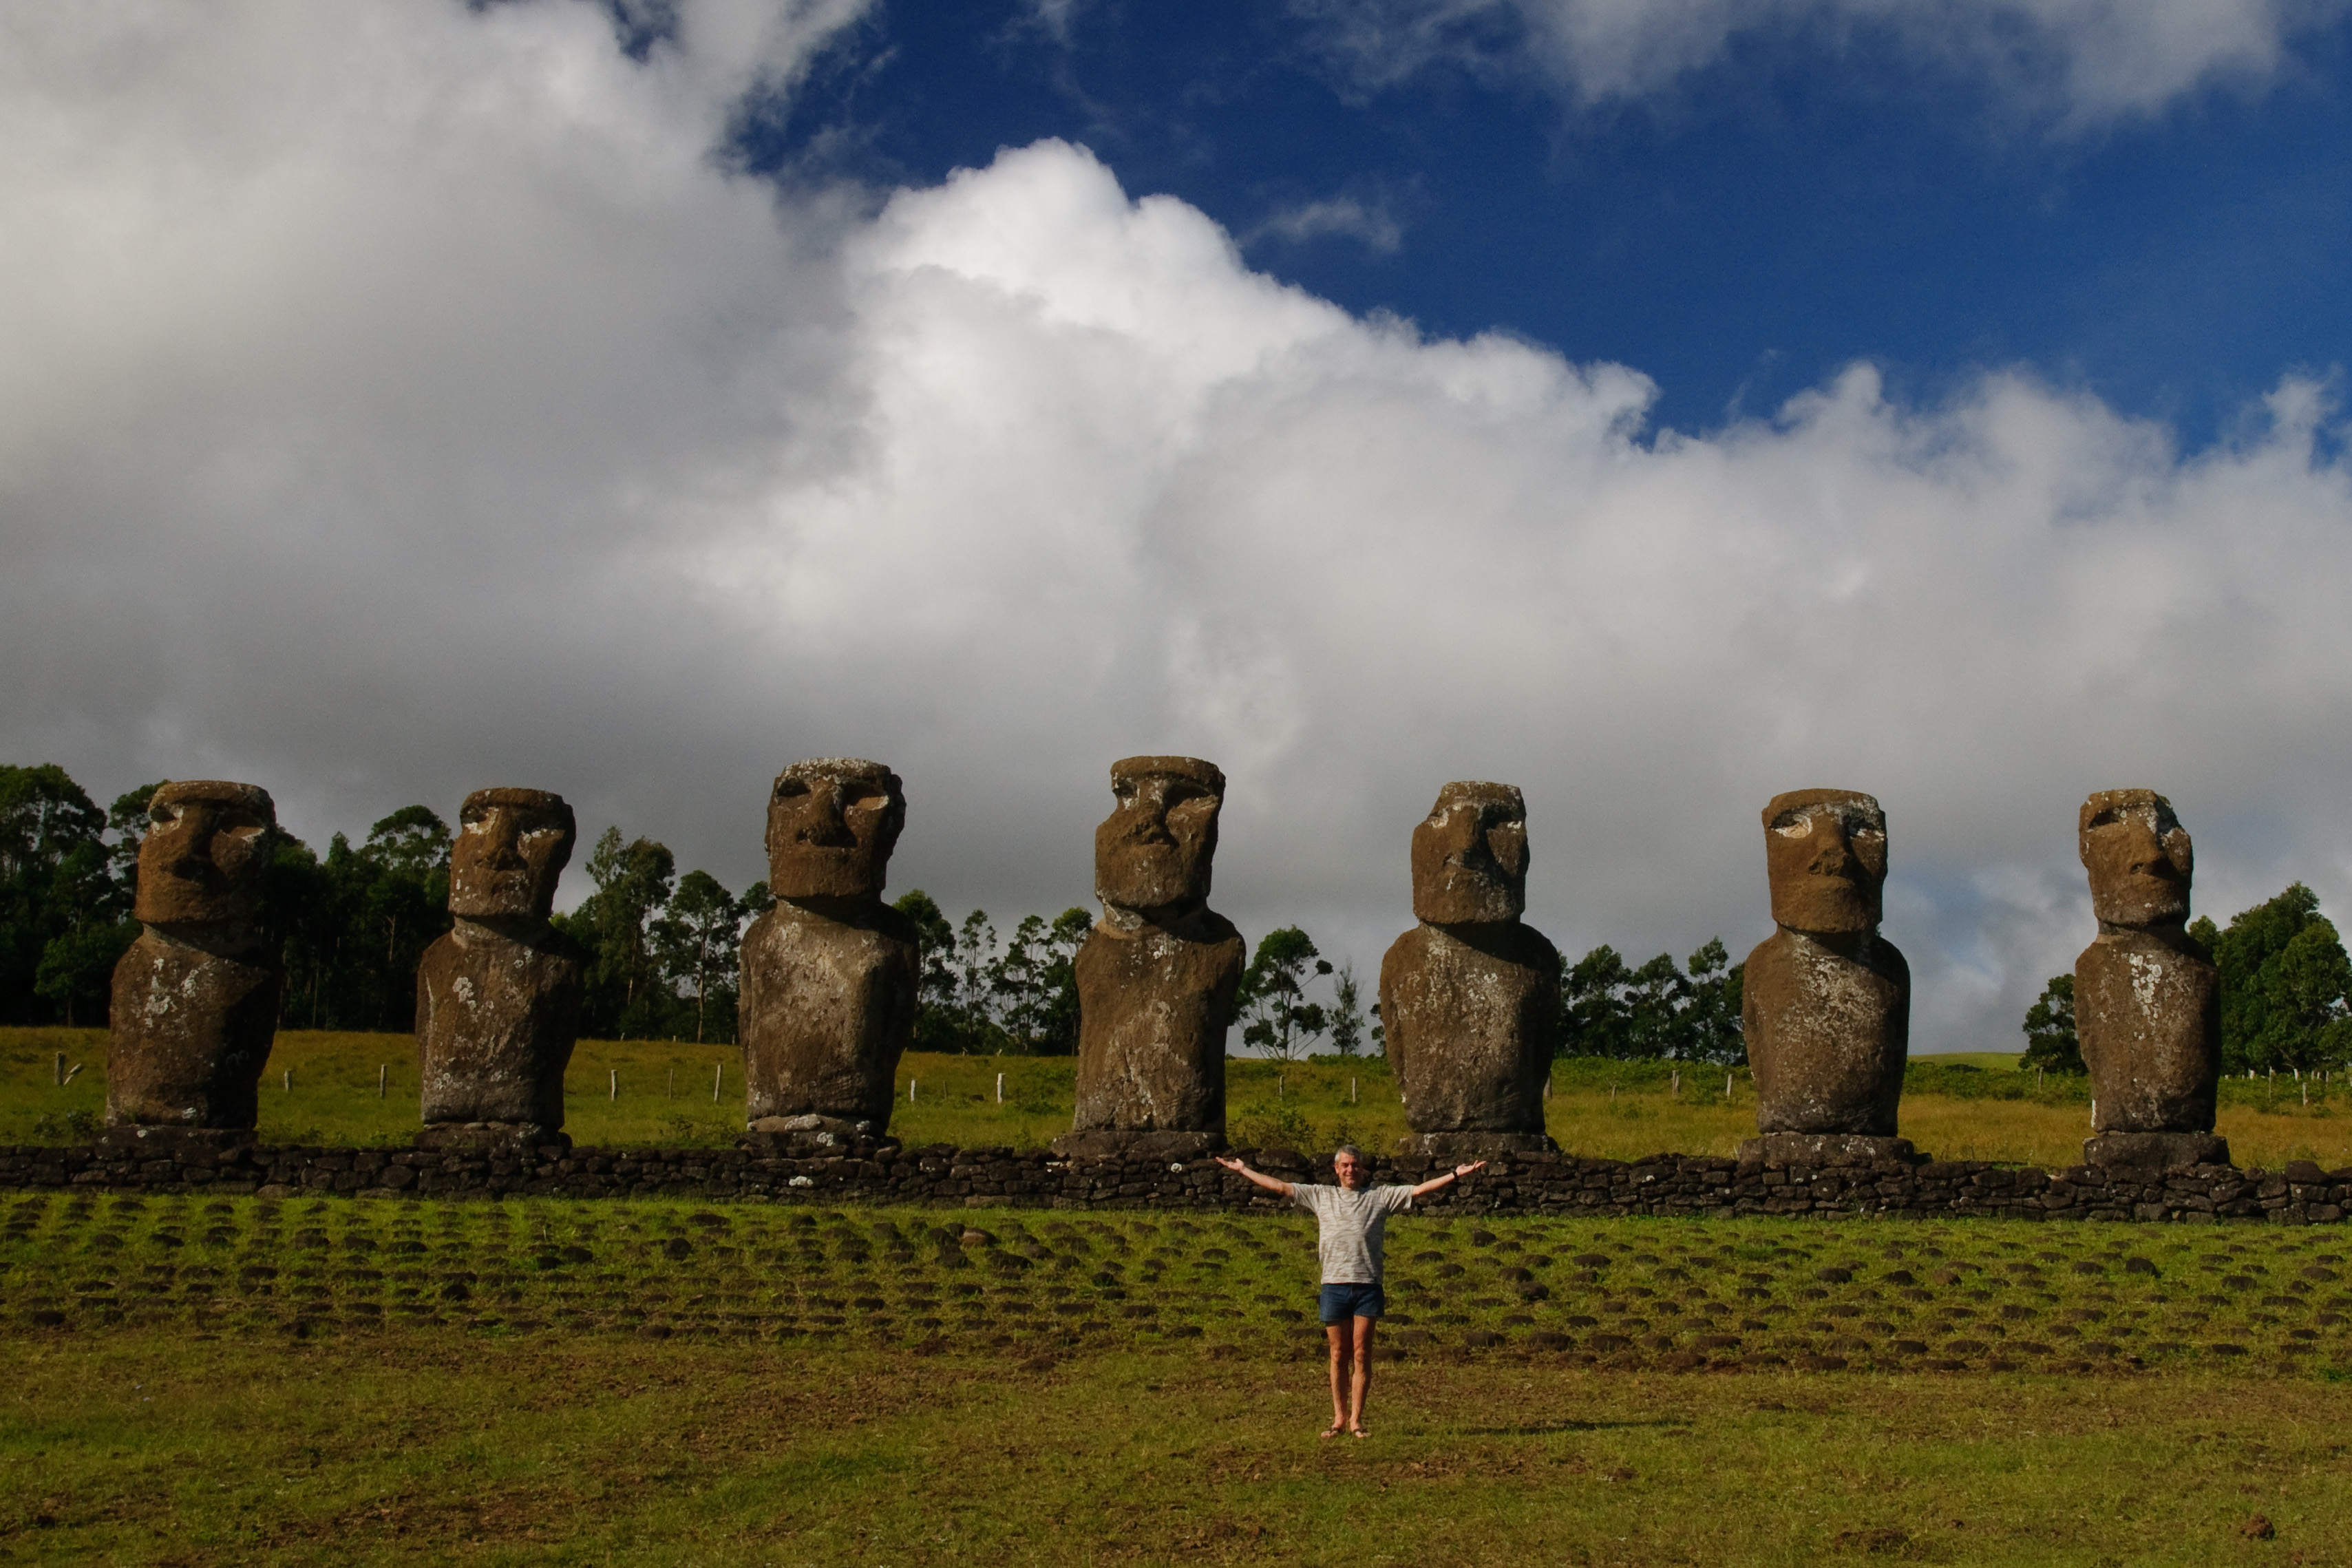
landscape, cloud, sky, hill, monument, statue, nikon, agriculture, terrain, plain, chile, ecosystem, d300, easterisland, rapanui, isoladipasqua, rural area, ancient history